Staffordshire Bull Terrier

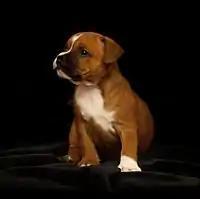
Staffordshire Bull Terrier puppy

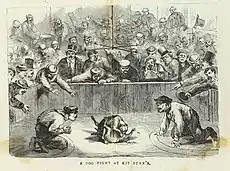
Kit Burns's Saloon, NY, by Edward Winslow Martin (James D. McCabe), "The Secrets of the Great City" (Philadelphia, 1868)

"The early proto-staffords provided the ancestral foundation stock for the Staffordshire Bull Terrier, the American Pit Bull Terrier and the American Staffordshire Terrier." In 1930, the name "Staffordshire Bull Terrier" first appeared in advertisements for dogs of the type. Throughout 1932 and 1933, attempts to achieve Kennel Club (KC) recognition for the breed were made by dog-show judge and breeder, Joseph Dunn, but the Stafford's early origins as a fighting dog made it difficult to gain acceptance. In early 1935, Dunn obtained permission from the KC to hold a variety dog show to see if it would attract Stafford owners to show their dogs; he offered cash as a special attraction. The show was held in April 1935 and was a success.